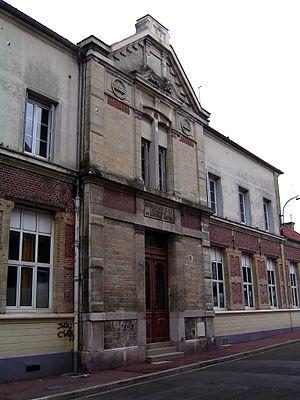
Livry-Gargan est une commune située dans le département de la Seine-Saint-Denis, en région Île-de-France, à environ douze kilomètres au nord-est de Paris. Au dernier recensement de population de 2017, la commune comptait 44 437 habitants. Ses habitants sont appelés les Livryens.